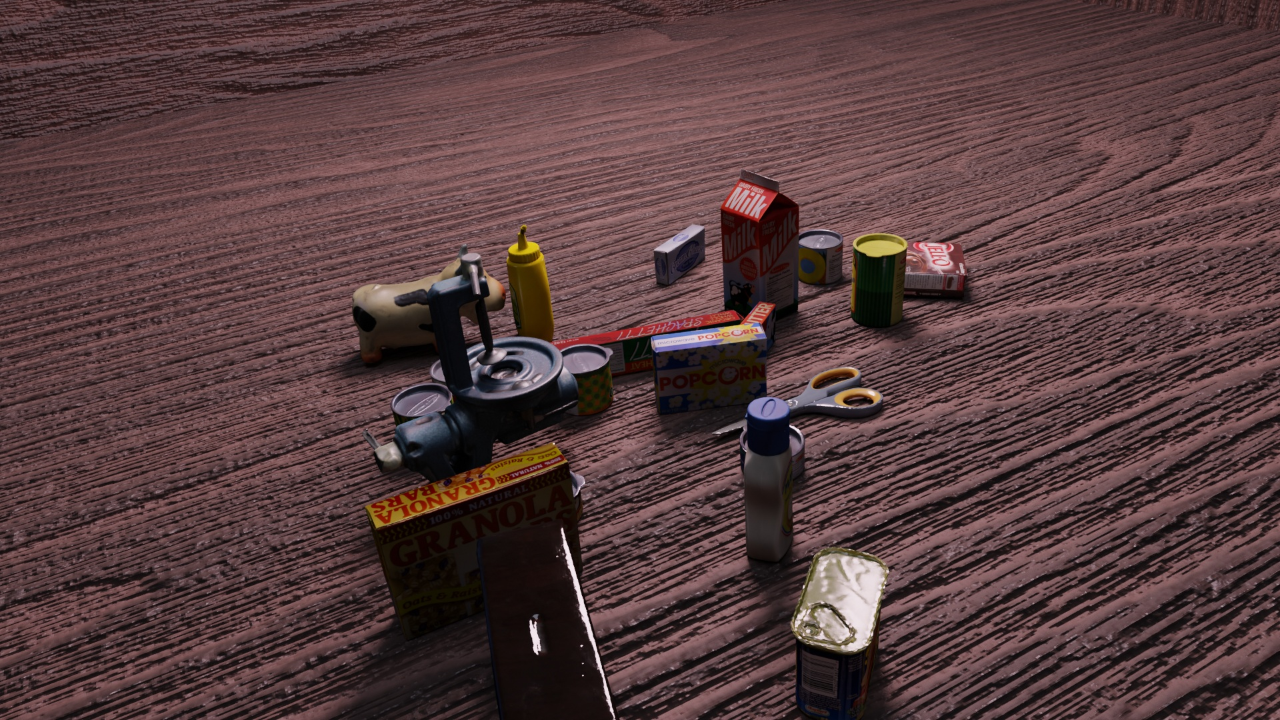
Question:
What are the five normalized (x, y) points between 0 and 1 in the image that outline the grasp plane for the cylindrical container of grated Parmesan cheese? Your answer should be as Grasp center: [], Left finger base: [], Right finger base: [], Left finger tip: [], Right finger tip: [].
Answer: Grasp center: [0.682031, 0.316667], Left finger base: [0.650781, 0.331944], Right finger base: [0.7125, 0.3], Left finger tip: [0.655469, 0.381944], Right finger tip: [0.716406, 0.348611]